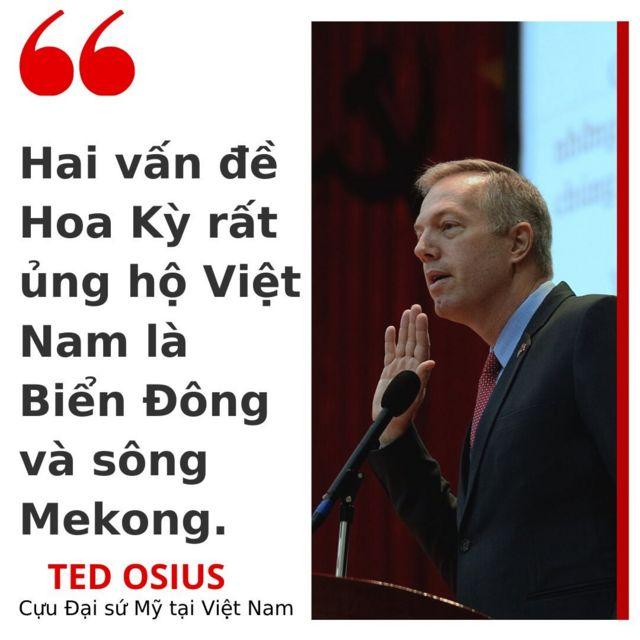
có một người đàn ông xuất hiện trước cái micro